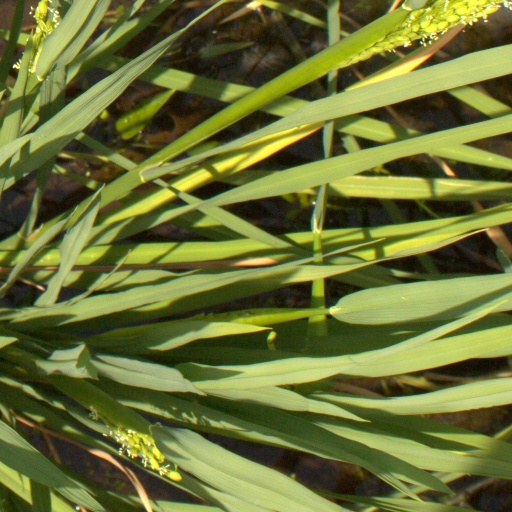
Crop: rice